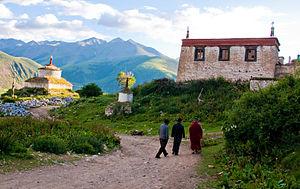
Le monastère de Réting est un monastère du bouddhisme tibétain situé dans le canton de Tanggu, dans le xian de Lhünzhub, ville-préfecture de Lhassa, dans la région autonome du Tibet. Ses vestiges se trouvent à une centaine de kilomètres au nord de Lhassa, dans la vallée du fleuve Reting.